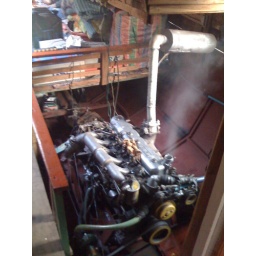
Engine in river boat